Federation of Rhodesia and Nyasaland

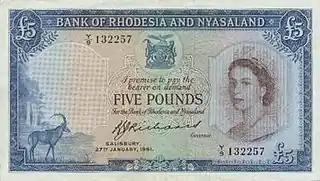
Federation five-pound note (1961)

Despite its convoluted government structure, the CAF economy was a success. In the first year of the federation, its GDP was £350 million; two years later it was nearly £450 million. Yet the average income of a European remained approximately ten times that of an African employed in the cash economy, representing only one third of local Africans.